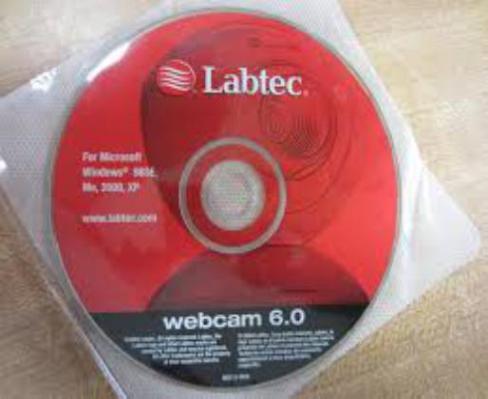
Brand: labtec
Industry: Electronic